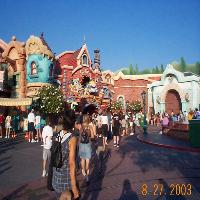
Weather: sun or clear